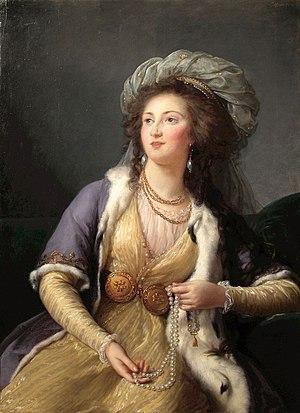
Stanislas Marie Adélaïde, comte de Clermont-Tonnerre, est un officier et homme politique français, partisan d'une monarchie constitutionnelle.
Louis-Justin-Marie, marquis de Talaru, est un militaire, diplomate et homme politique français des XVIIIᵉ et XIXᵉ siècles.